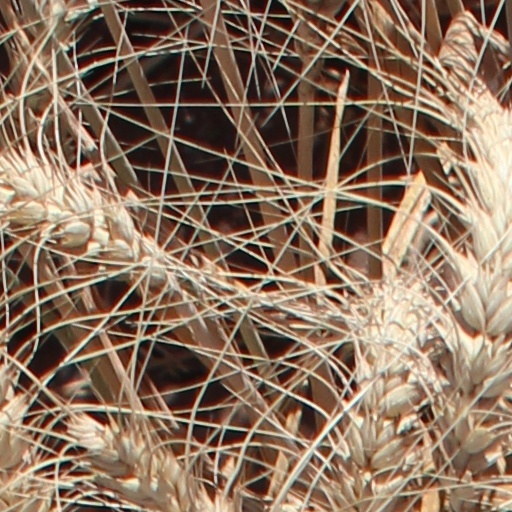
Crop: wheat